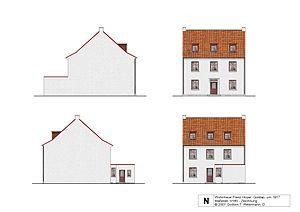
L'arrondissement de Goldap est une entité administrative territoriale de l'ancienne Prusse-Orientale en Allemagne qui exista jusqu'en 1945. Cet arrondissement faisait partie du district de Gumbinnen à l'est de la province.